PAOK FC

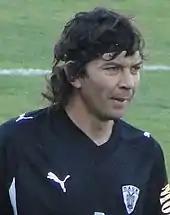
Pablo García in action for PAOK in 2010

In the 2009–10 PAOK FC season, PAOK fought for the title up to matchday 26 (Panathinaikos were two points ahead), when they lost 2–0 against local rivals Aris at Kleanthis Vikelidis Stadium. The club complained about referee Spathas; after the final whistle, Zagorakis went to the dressing room and apologized to PAOK players for not being able to protect them against poor refereeing. PAOK went on to win the league playoffs (pos. 2–5) and qualified for 2010–11 UEFA Champions League third qualifying round, but the success was swiftly followed by Fernando Santos' announcement of his decision to depart, having concluded his three-year contract as head coach. It was eventually decided in mid-June that Mario Beretta would be his successor.